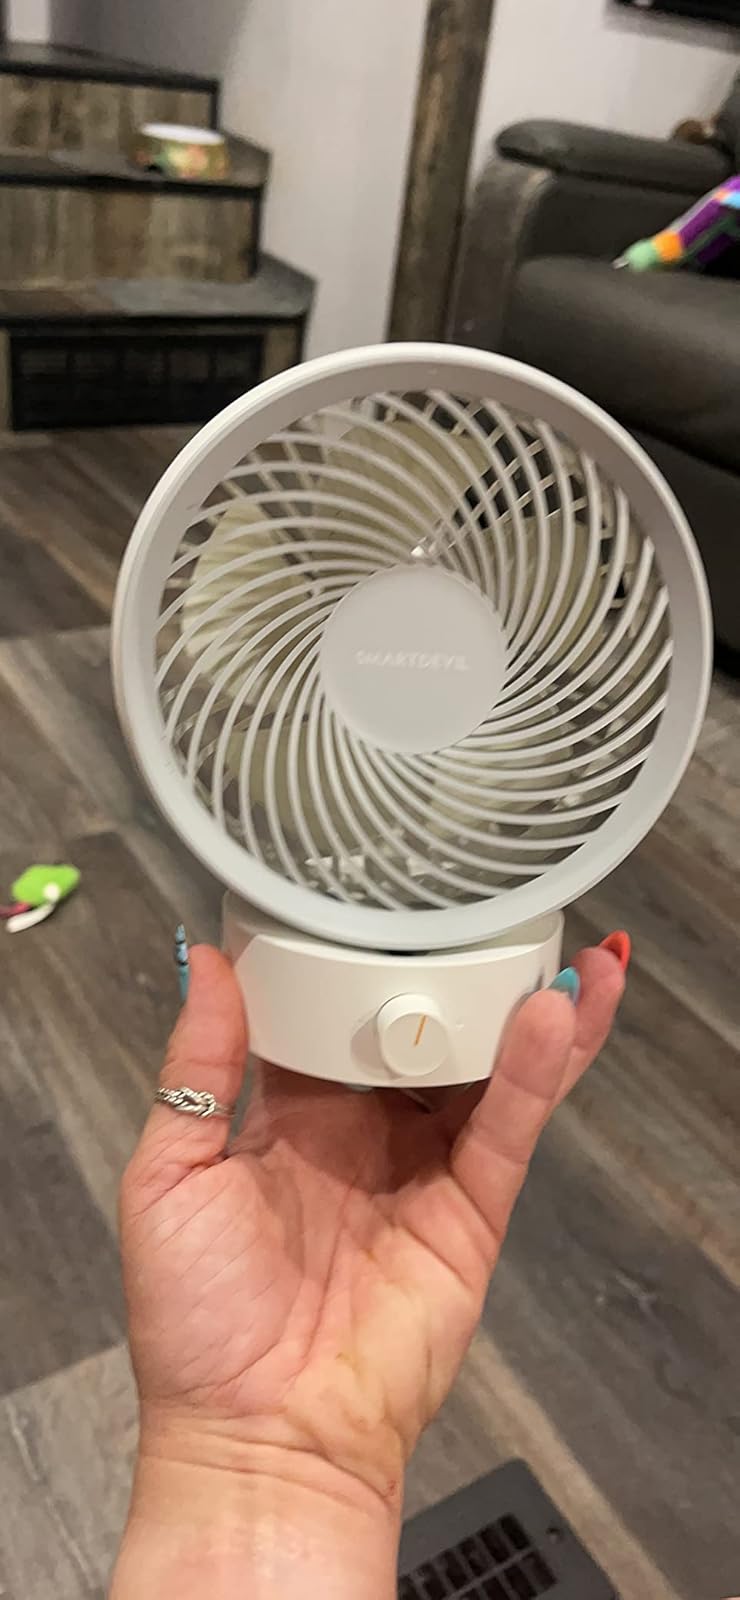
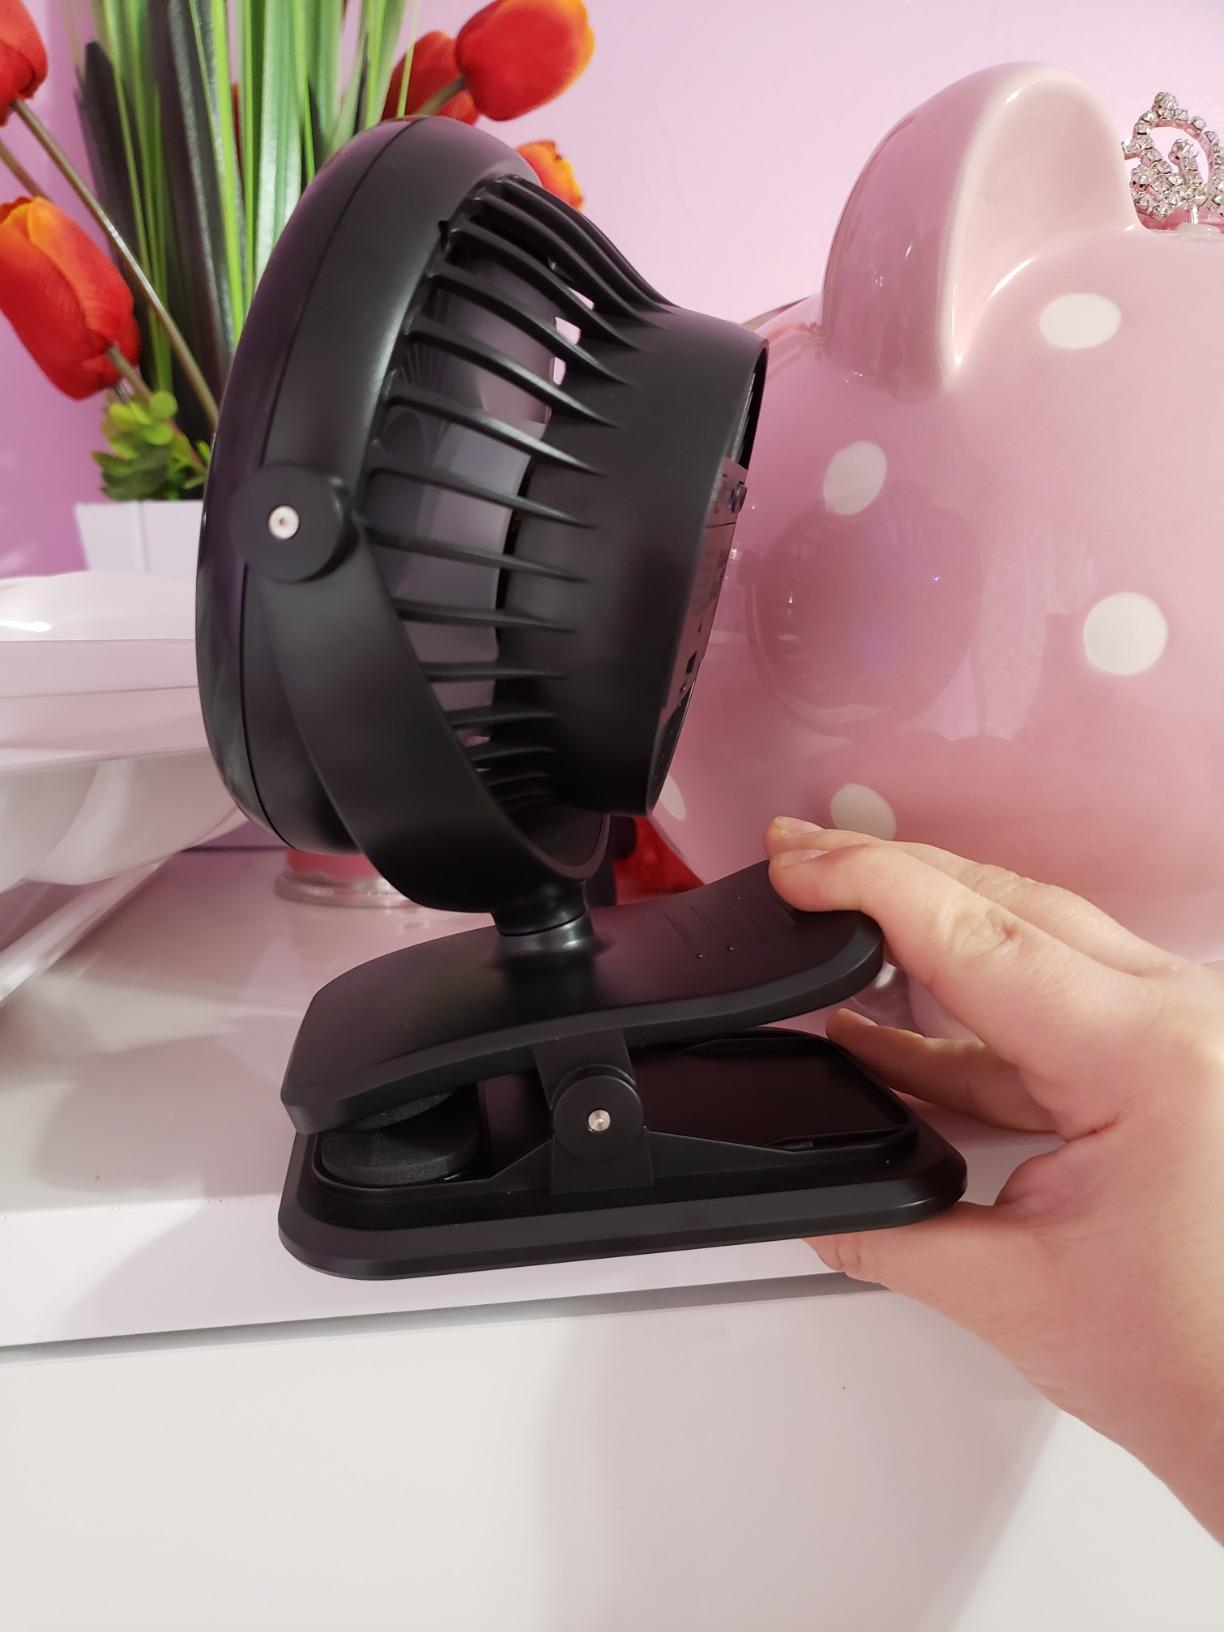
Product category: fan
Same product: no